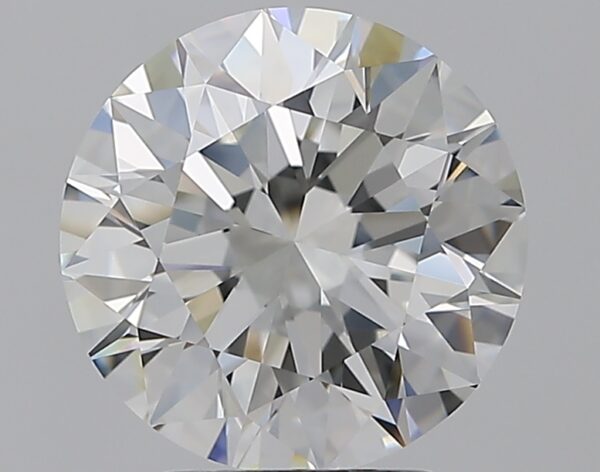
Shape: round
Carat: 3
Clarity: VVS1
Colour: H
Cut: EX
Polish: EX
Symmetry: EX
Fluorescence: F
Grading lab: GIA
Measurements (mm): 9.15 x 9.22 x 5.76